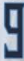
Number: 9